Synagogal Judaism

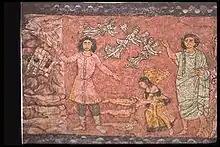
The Vision of Ezekiel, Dura-Europos synagogue, 3rd century.

Schwartz challenged this viewpoint by denying Philo such a significant role in the creation of synagogal art, but without questioning the overall project assigned to him by Goodenough. The synagogue aimed to approach, through its architecture, decor, and liturgy, the mystical union of the divine and the human.